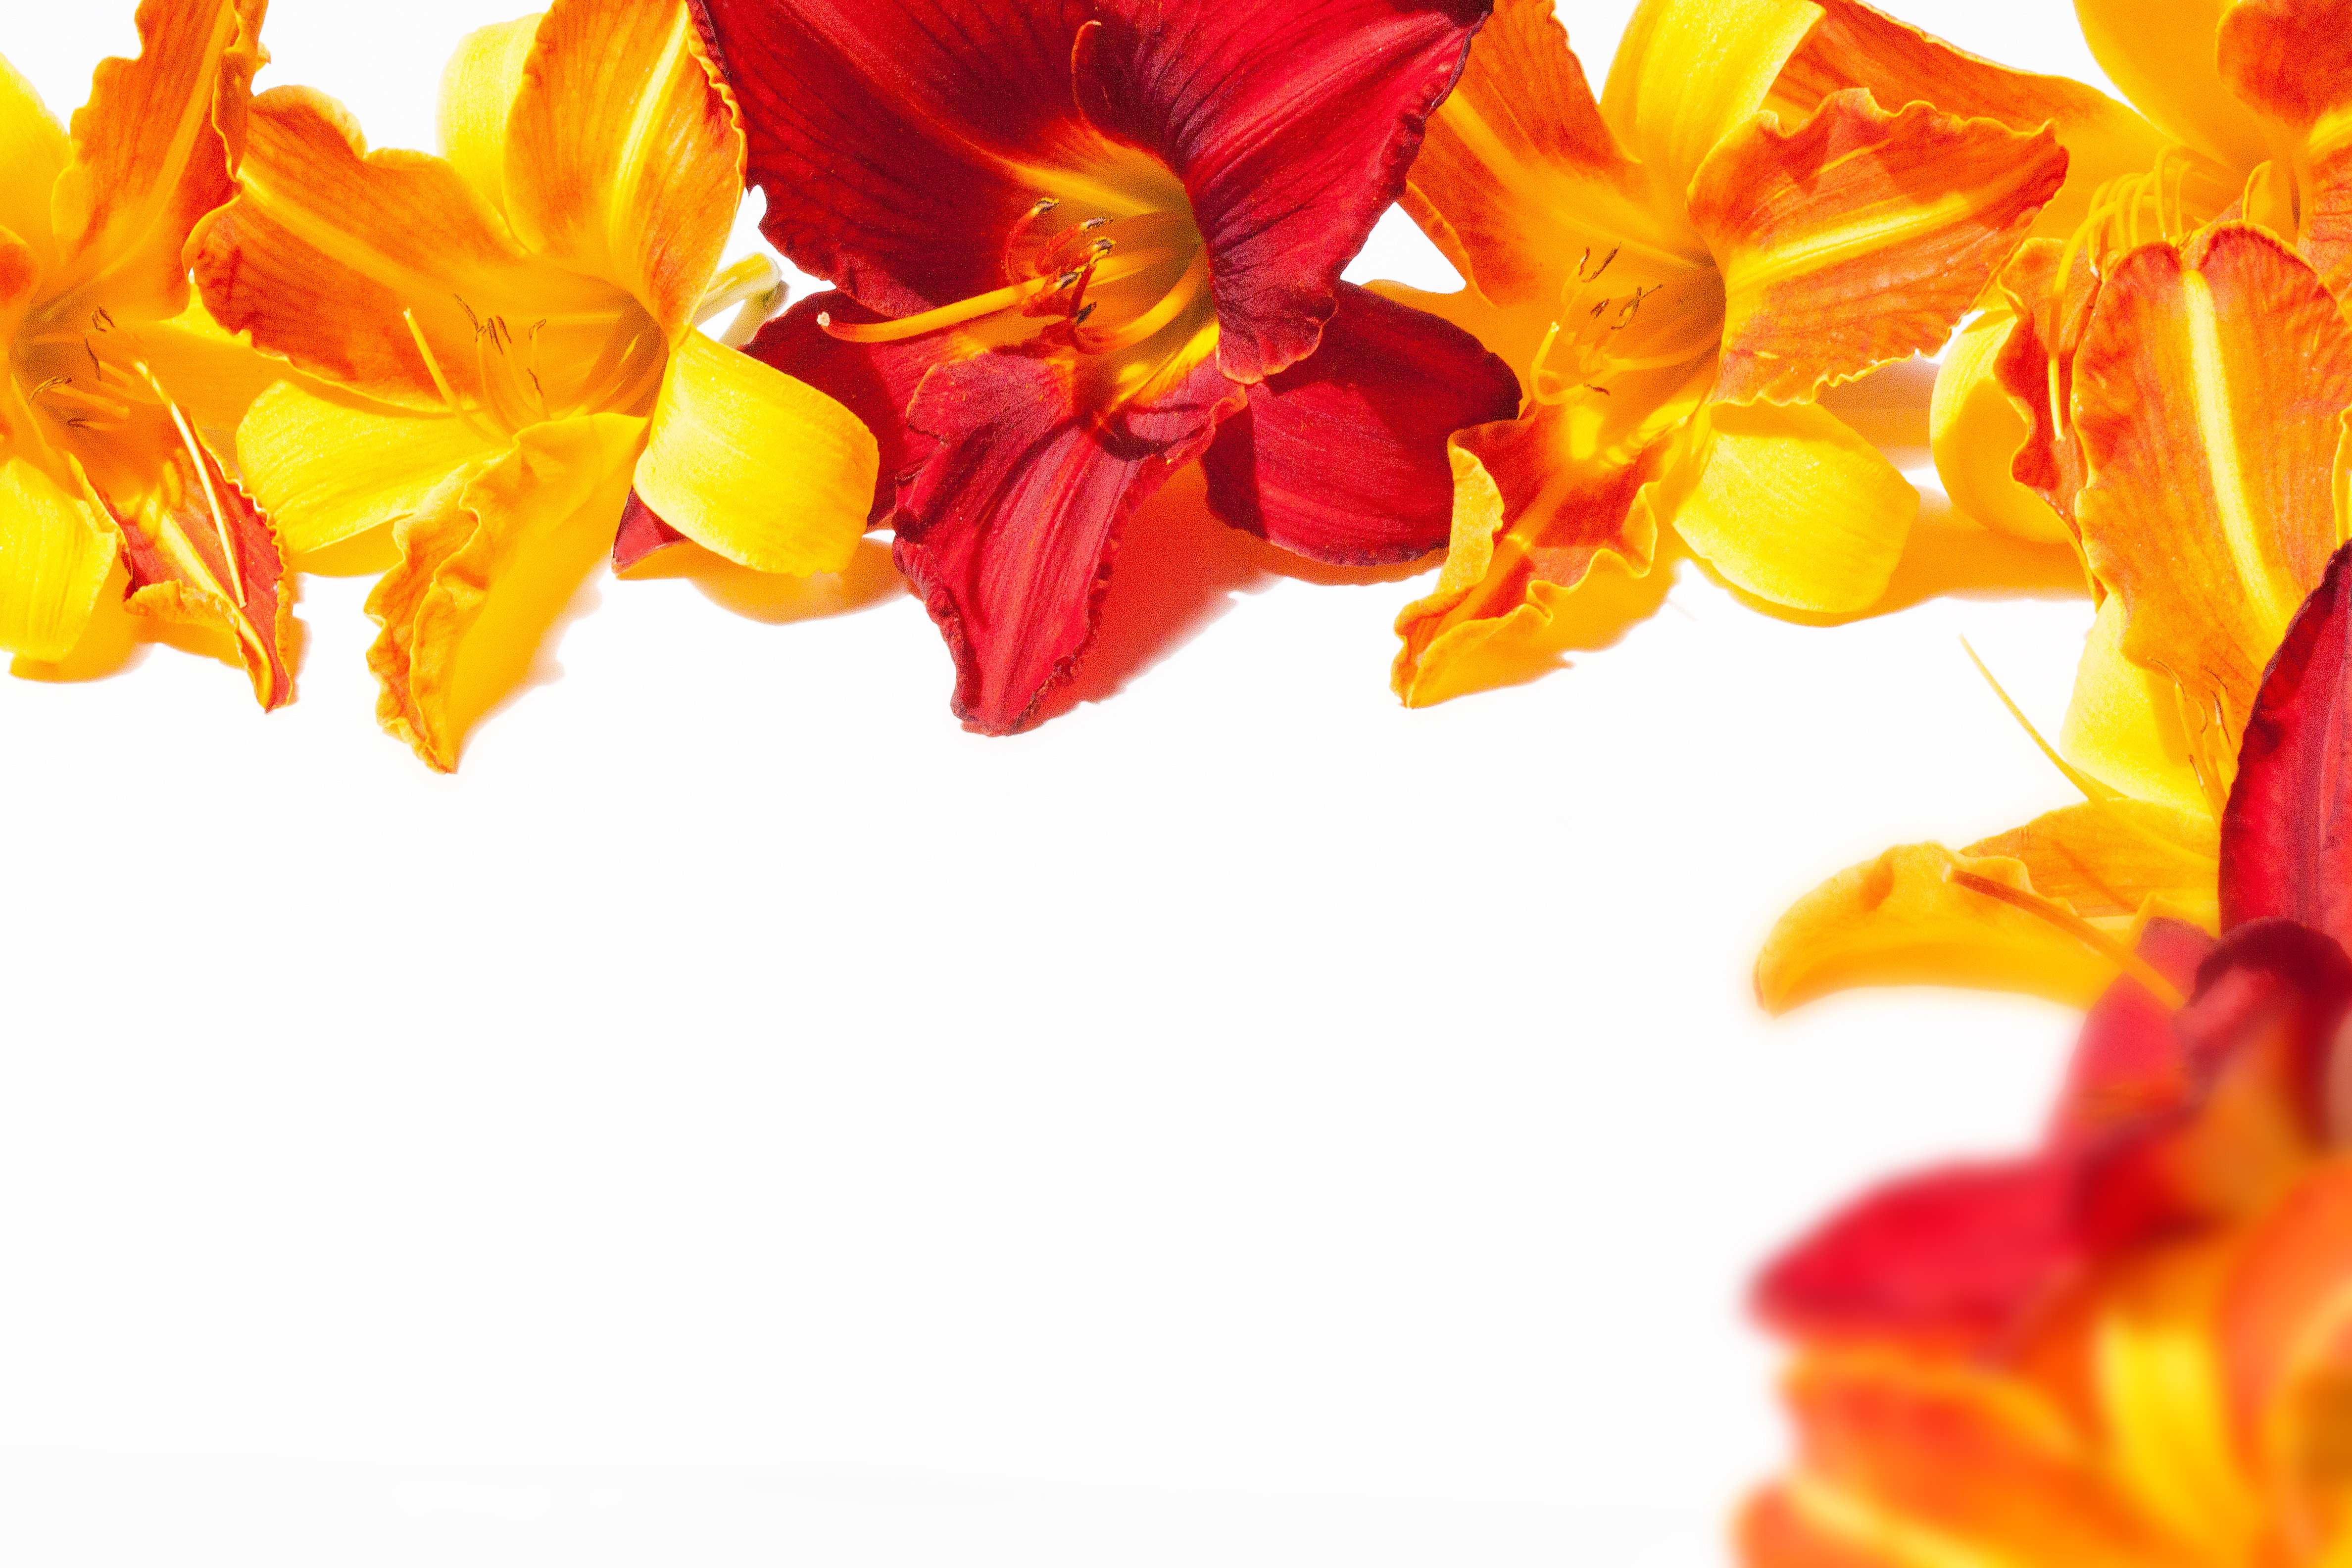
branch, plant, leaf, flower, petal, summer, orange, red, autumn, yellow, flowers, background, shrub, stationery, tender, greeting card, daylily, flowering plant, business card, flower bouquet, cut flowers, land plant